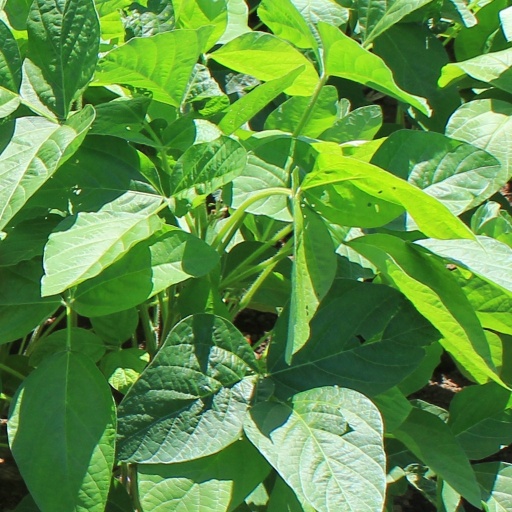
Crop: soybean